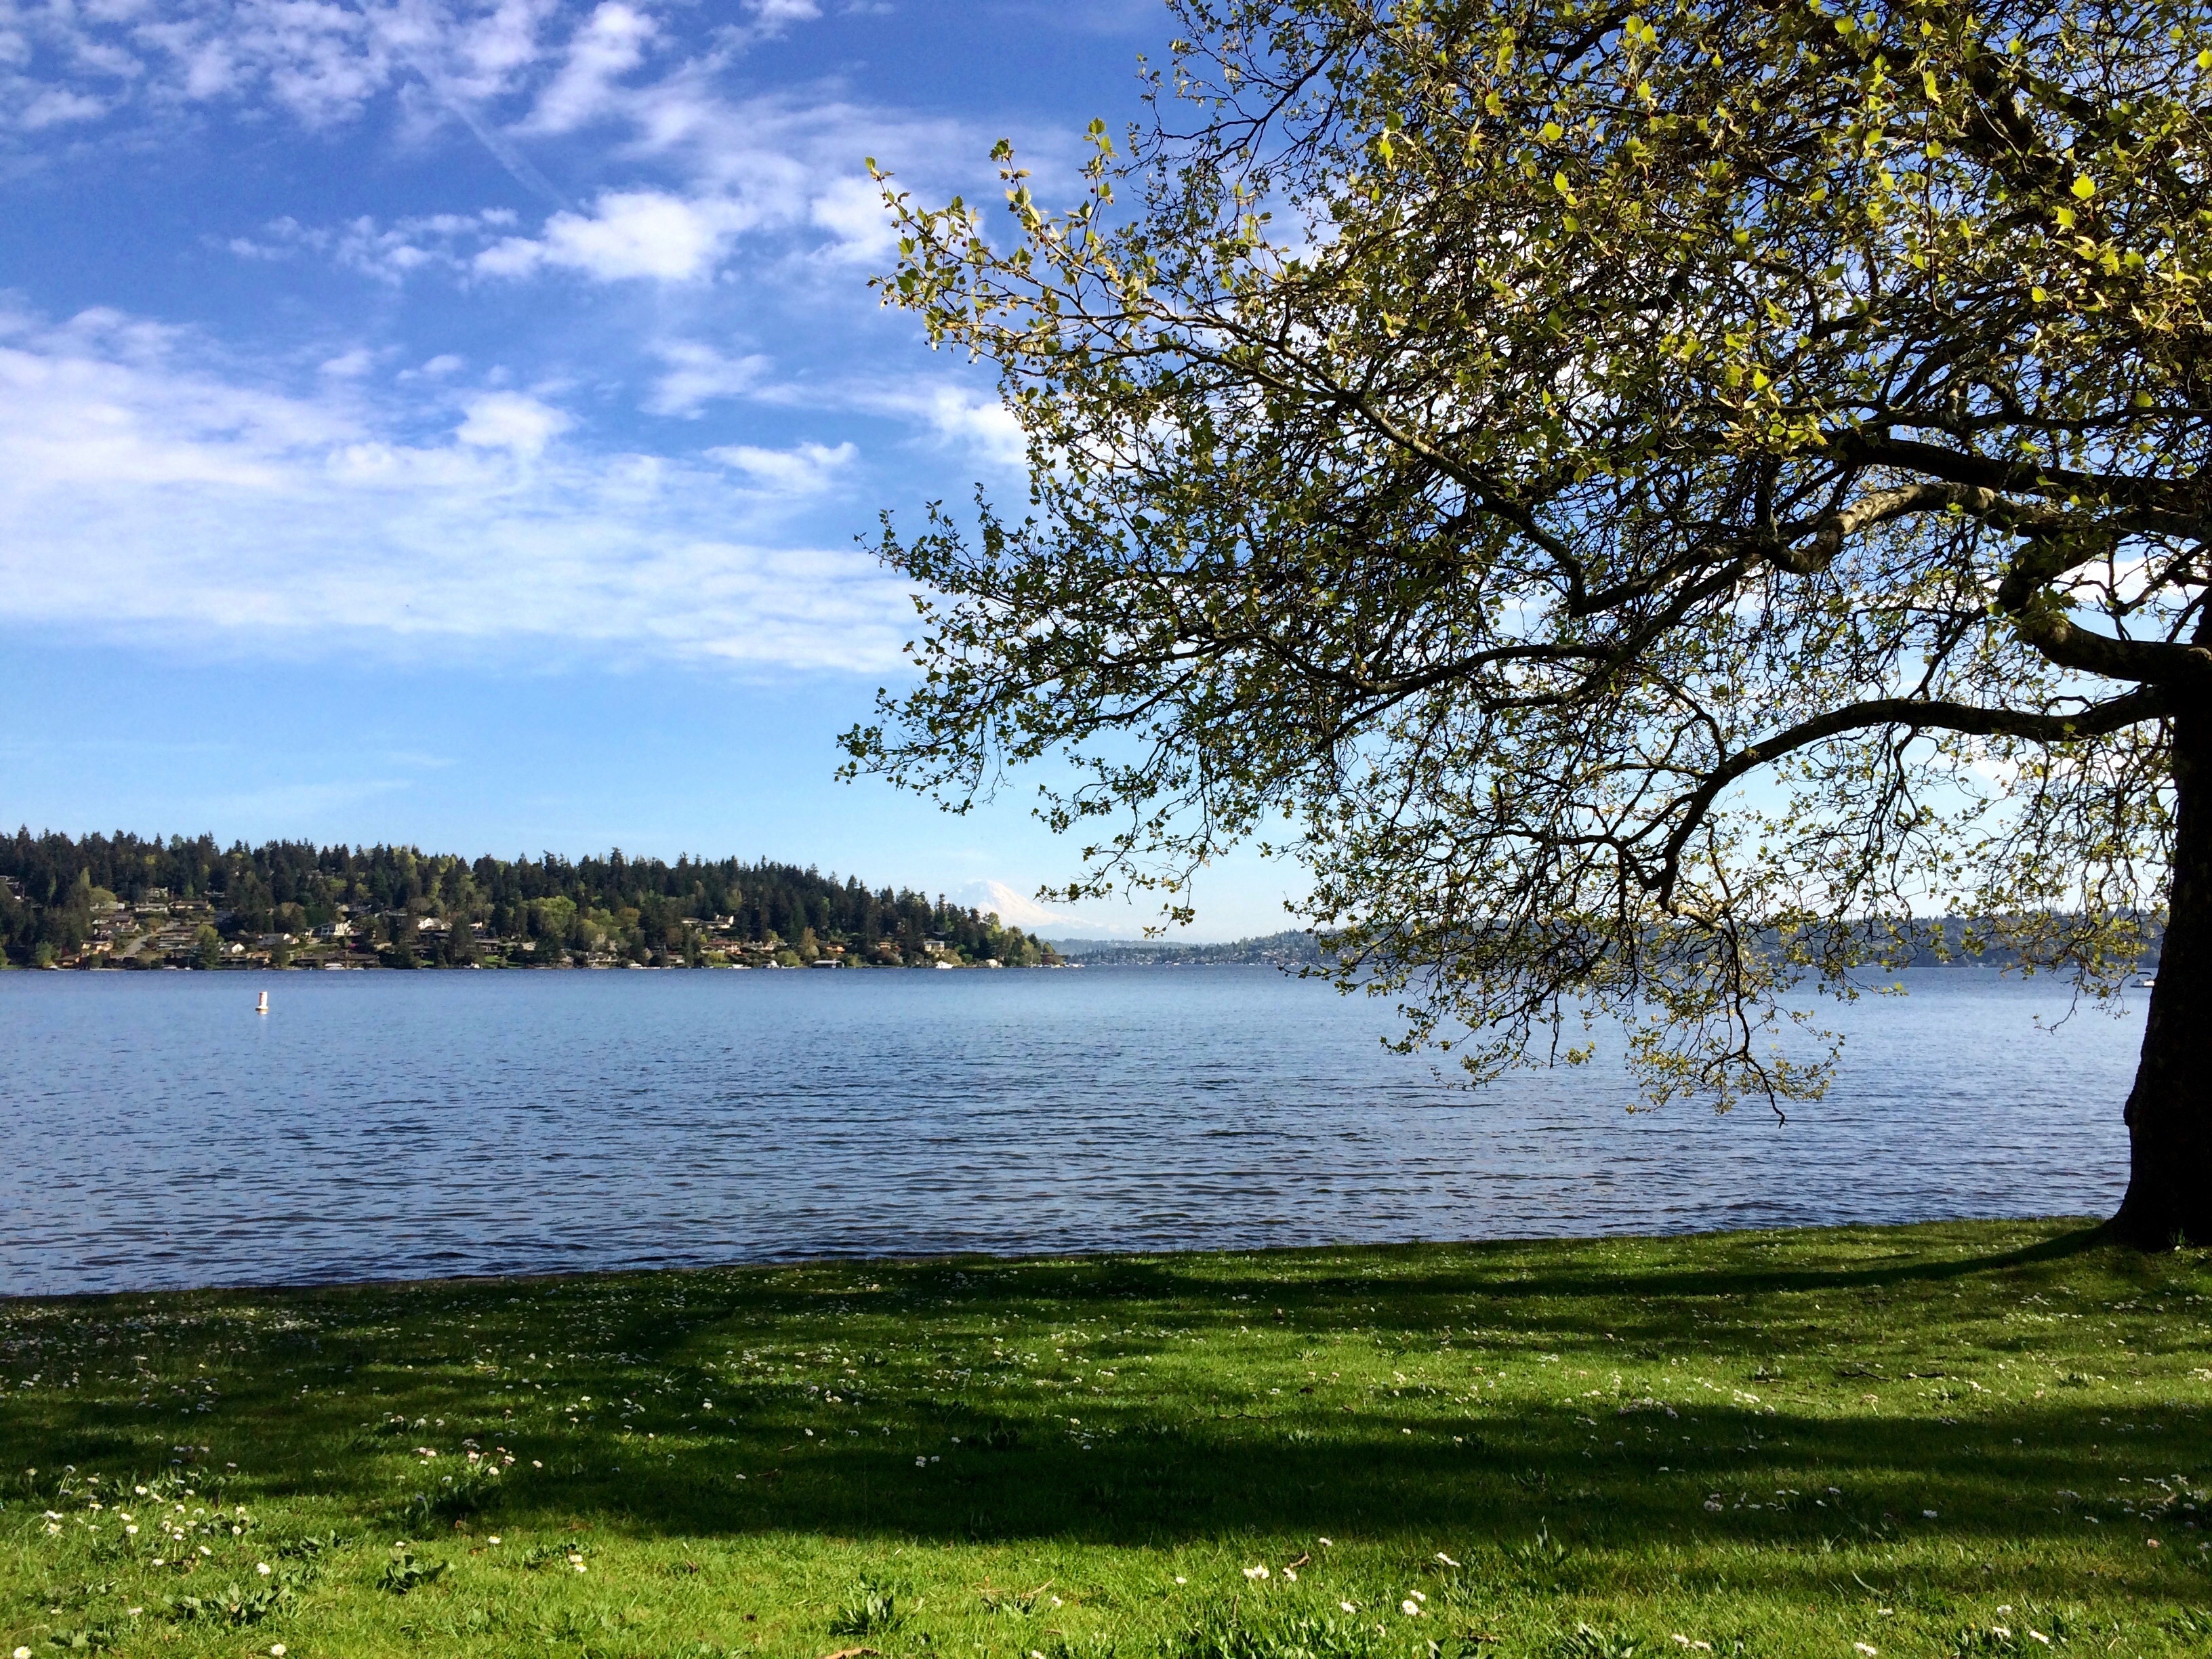
landscape, tree, water, nature, grass, plant, sky, meadow, morning, leaf, shore, flower, lake, river, reflection, autumn, body of water, wetland, habitat, loch, woody plant